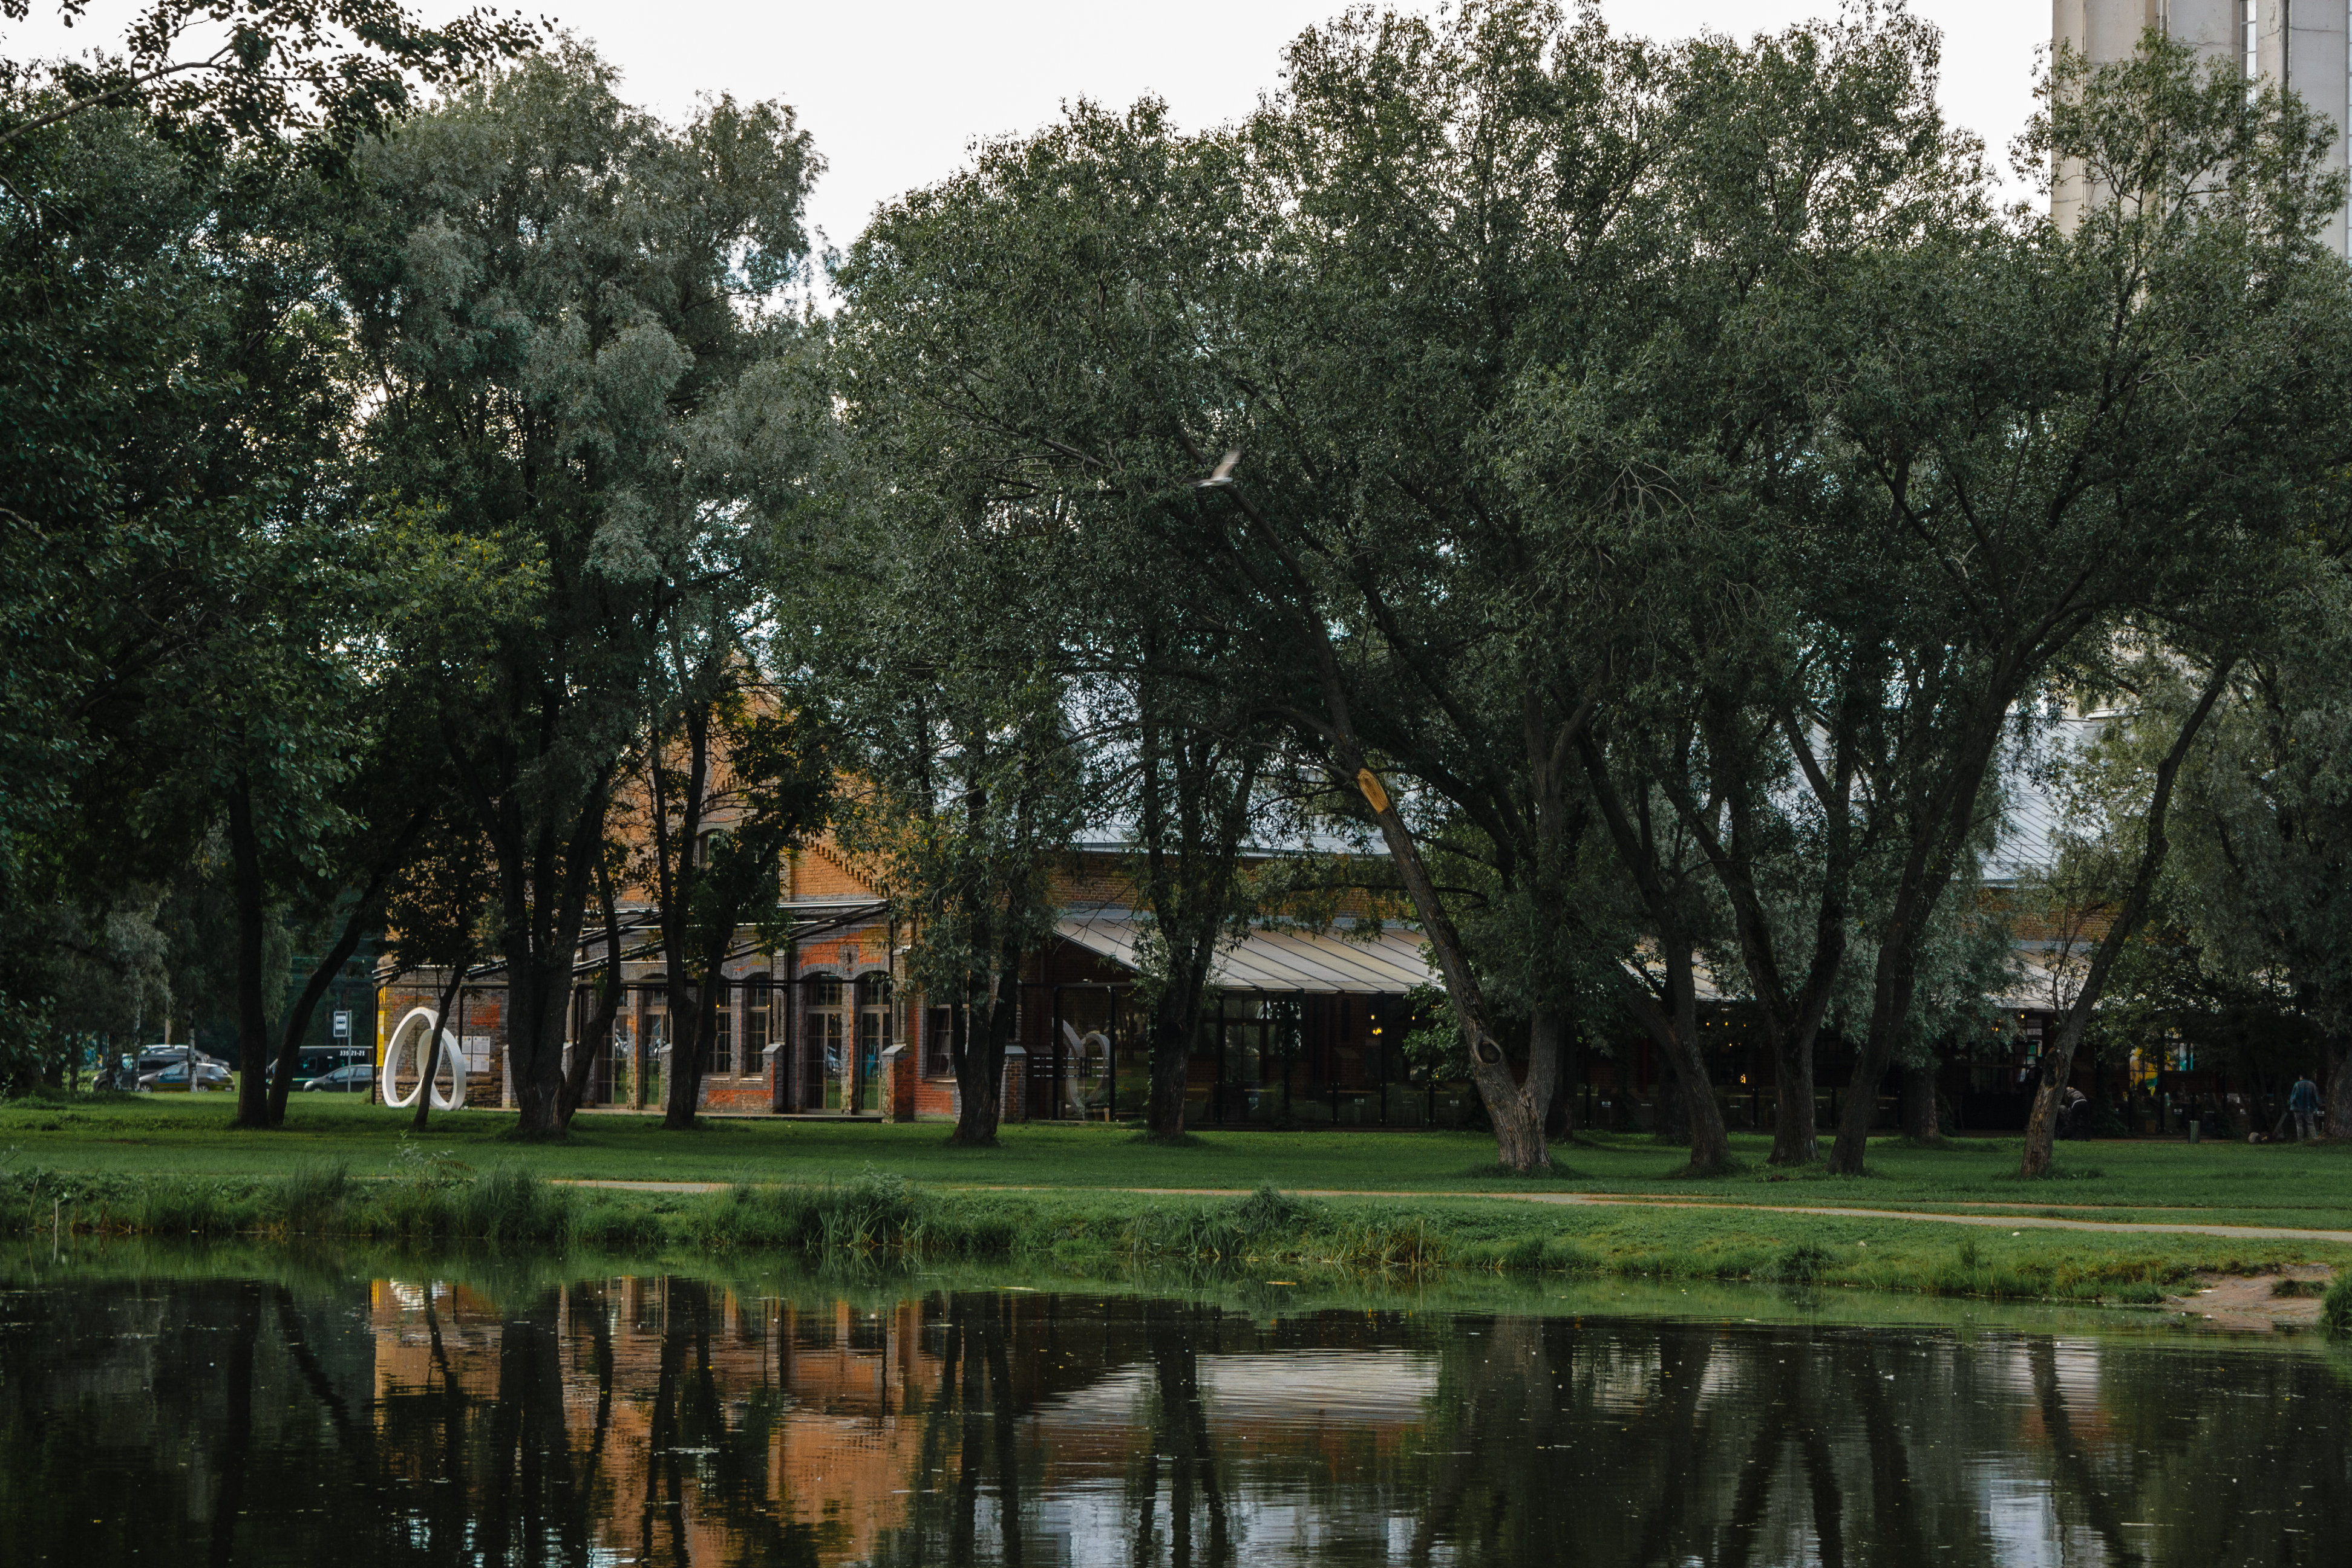
image, reflection, nature, tree, water, bayou, natural landscape, pond, architecture, botany, estate, house, woody plant, bank, reflecting pool, waterway, plant, lake, building, river, landscape, swamp, park, home, plantation, wetland, city